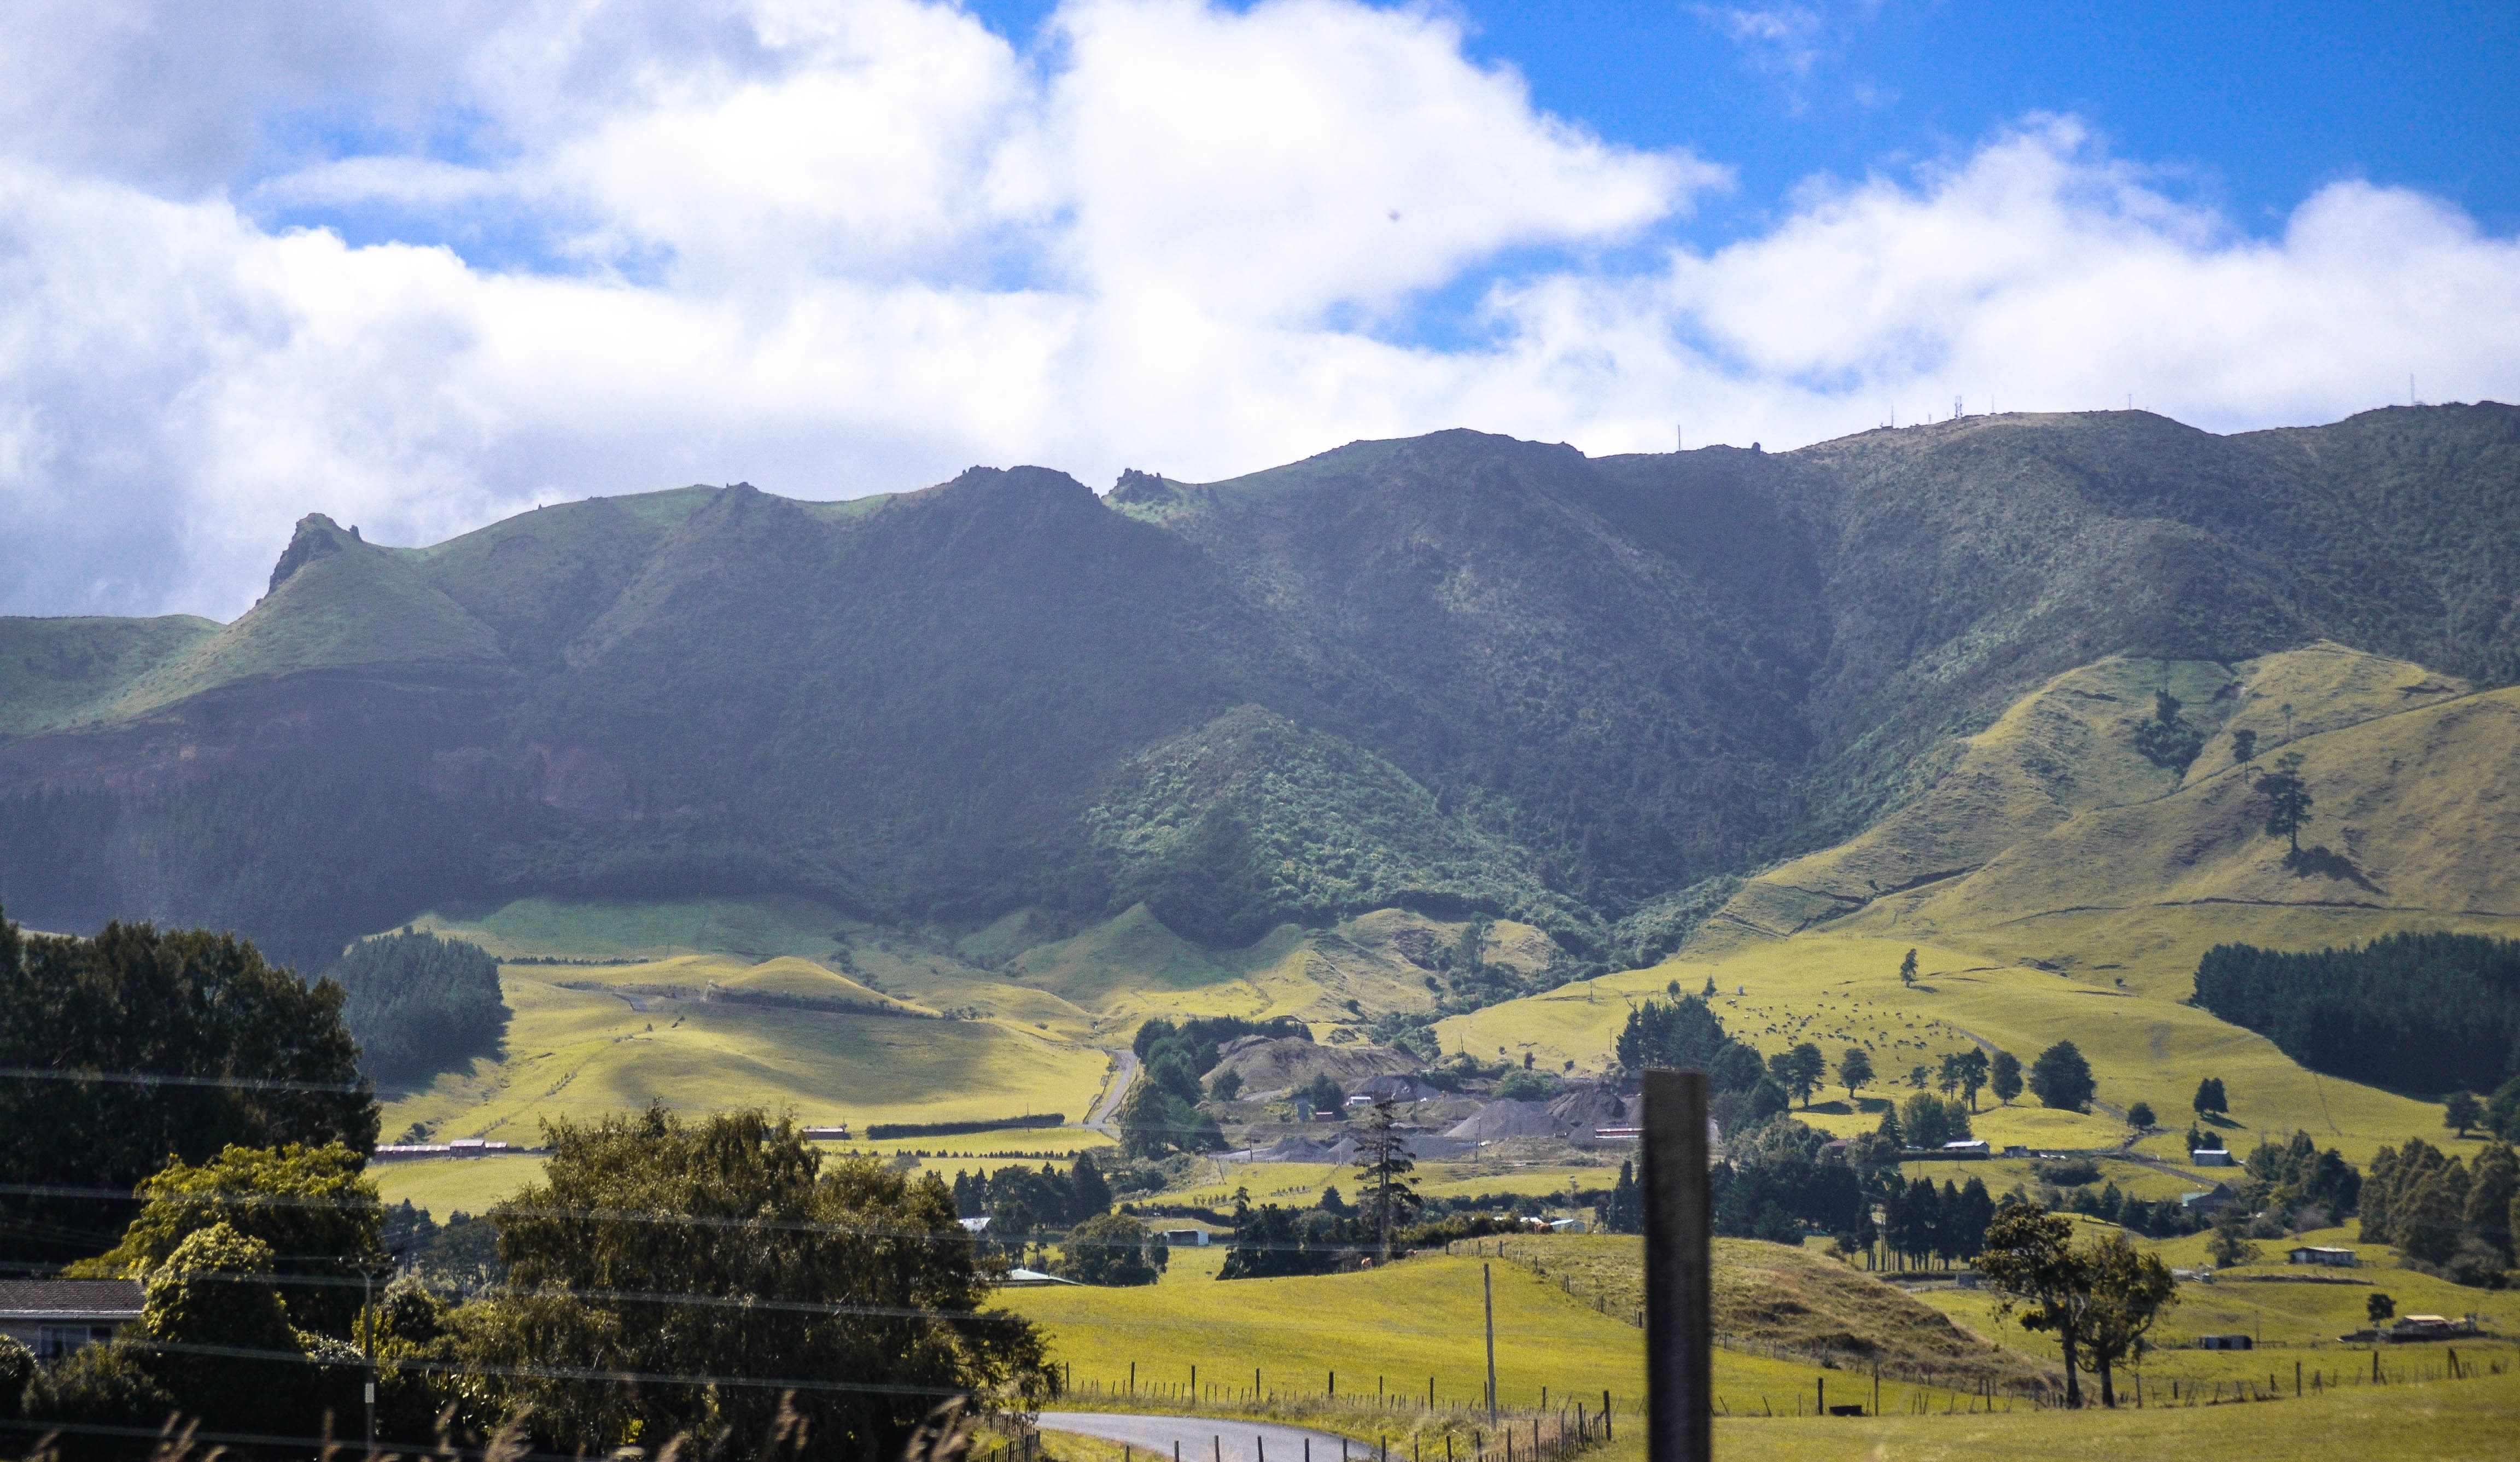
landscape, mountain, hill, valley, mountain range, panorama, village, highland, alps, plateau, loch, rural area, landform, mountain pass, geographical feature, mountainous landforms